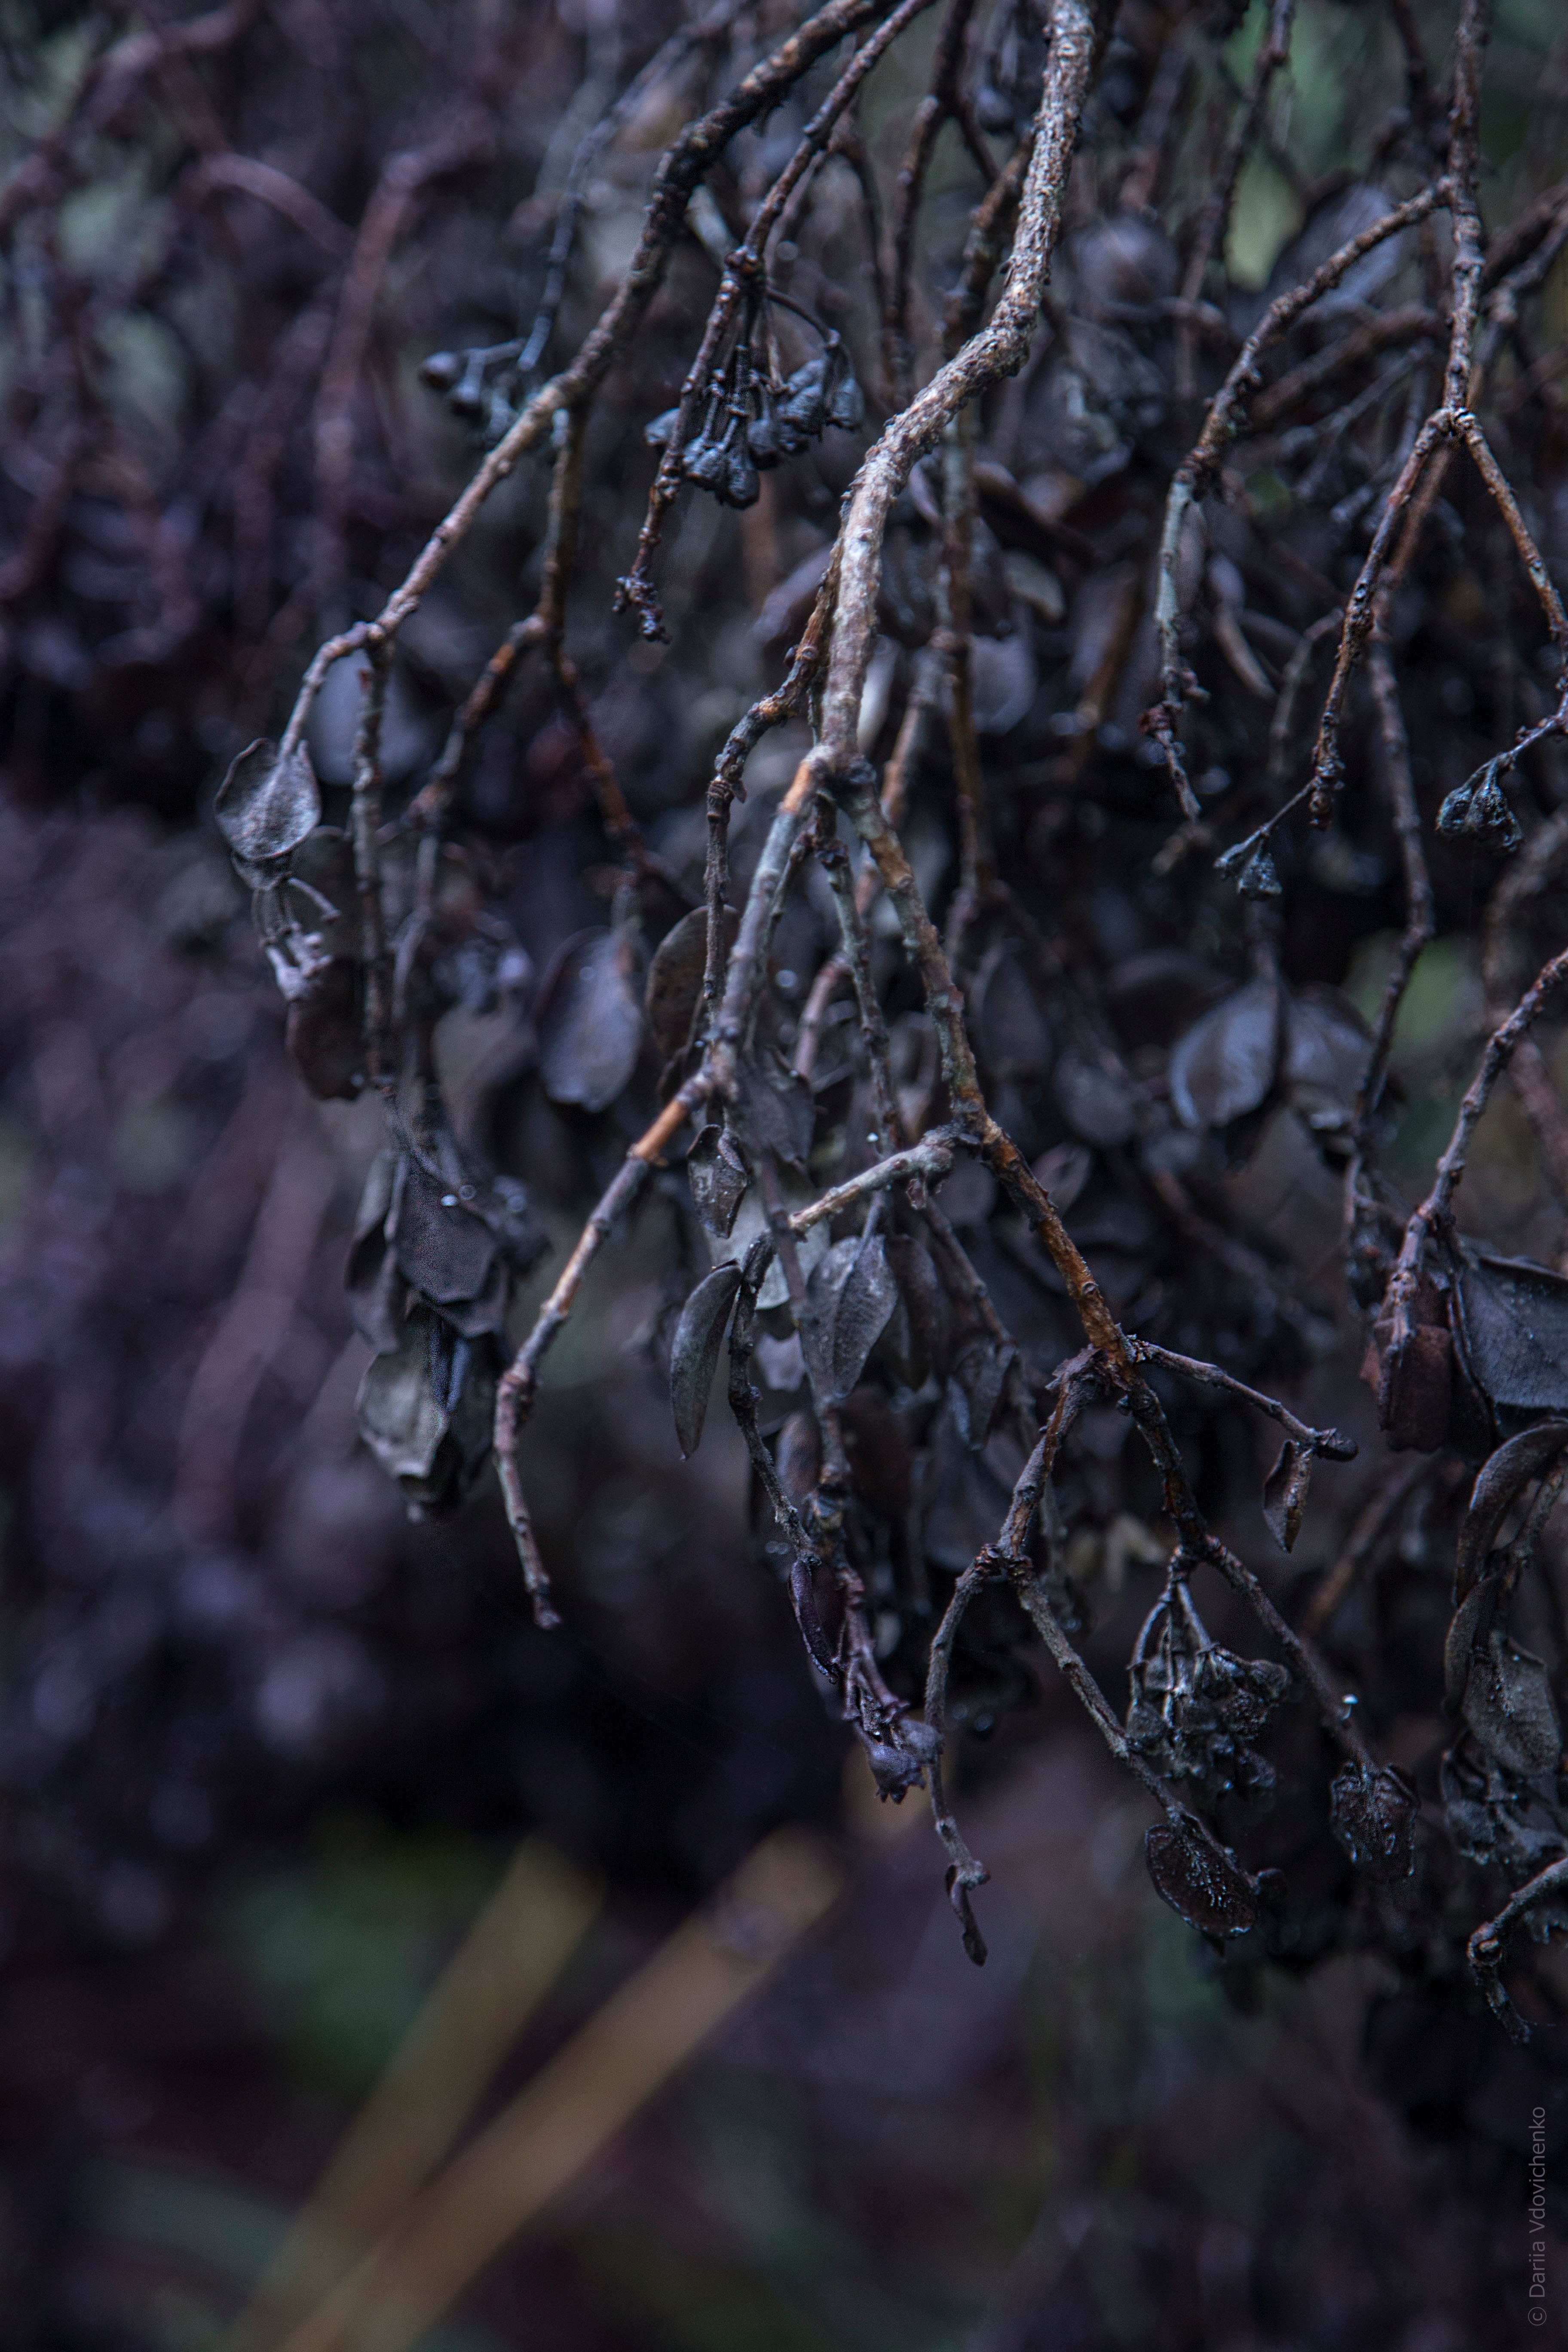
tree, nature, forest, branch, winter, plant, sunlight, leaf, flower, frost, ice, green, autumn, flora, season, twig, woodland, macro photography, woody plant